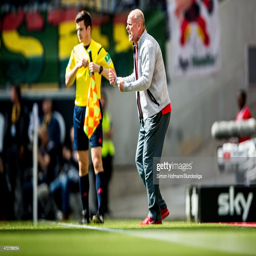
football player celebrates his team 's second goal during the match .